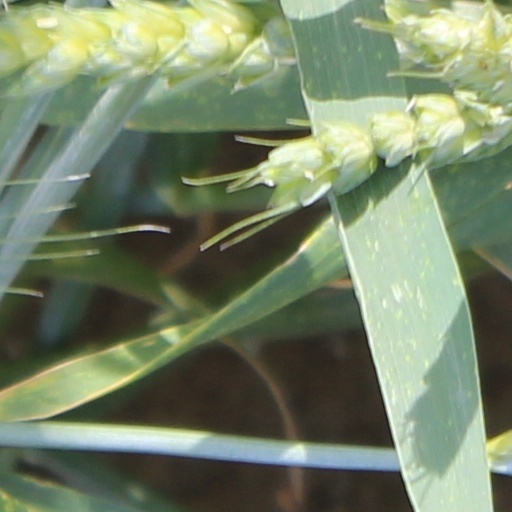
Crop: wheat